Scapular of the Sacred Heart

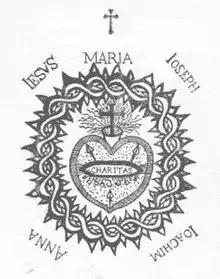
This is a depiction of the Sacred Heart of Jesus by Catholic visionary Margaret Mary Alacoque

Margaret Mary Alacoque, a Visitation Sister in Paray-le-Monial, France, claimed to have experienced visions of Jesus Christ during which he showed her his Sacred Heart. On 2 March 1686, she wrote to her Superior, Mother Saumaise, that the Jesus wished 'for her to order a picture of the image of that Sacred Heart for people specifically to venerate and have in their homes and also small pictures to carry with them'.